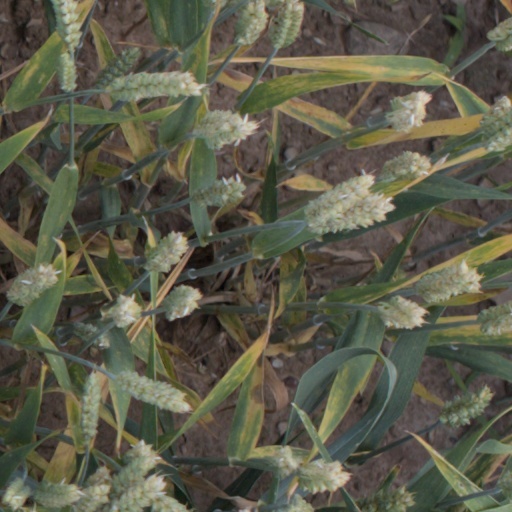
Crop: wheat